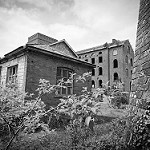
Label: B & W